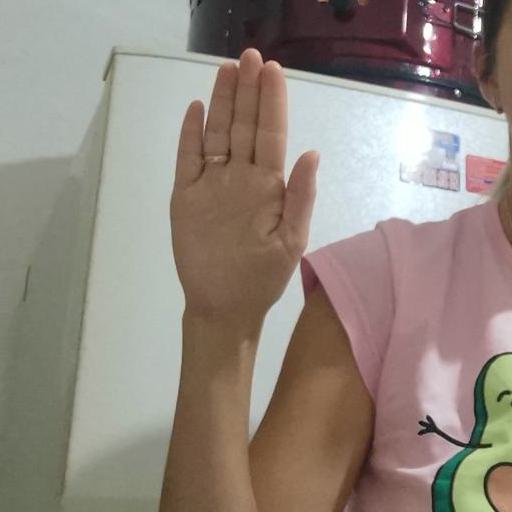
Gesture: stop